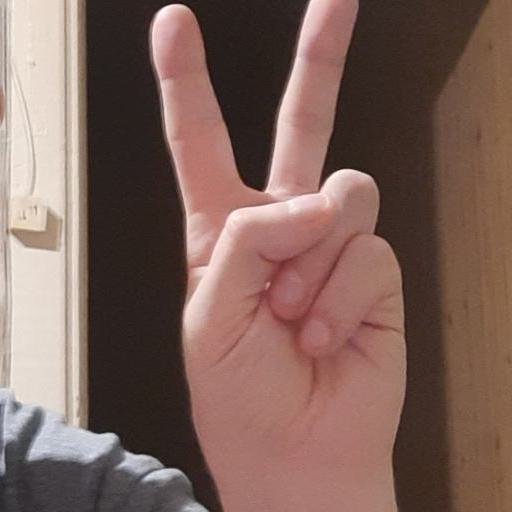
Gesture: peace